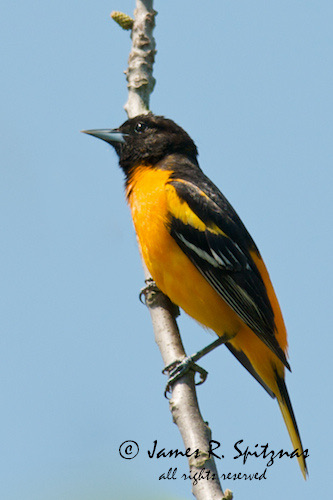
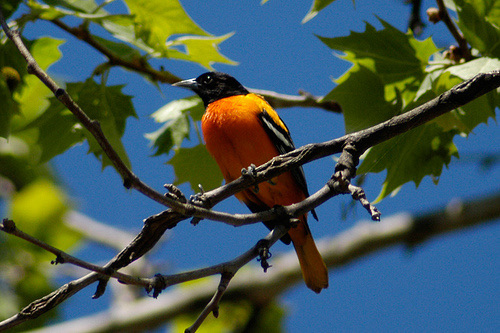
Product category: misc
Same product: yes